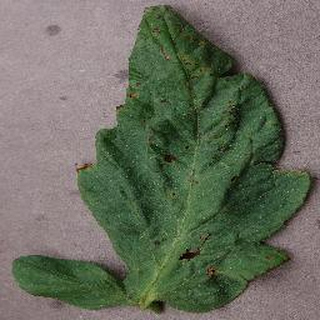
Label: tomato_bacterial_spot